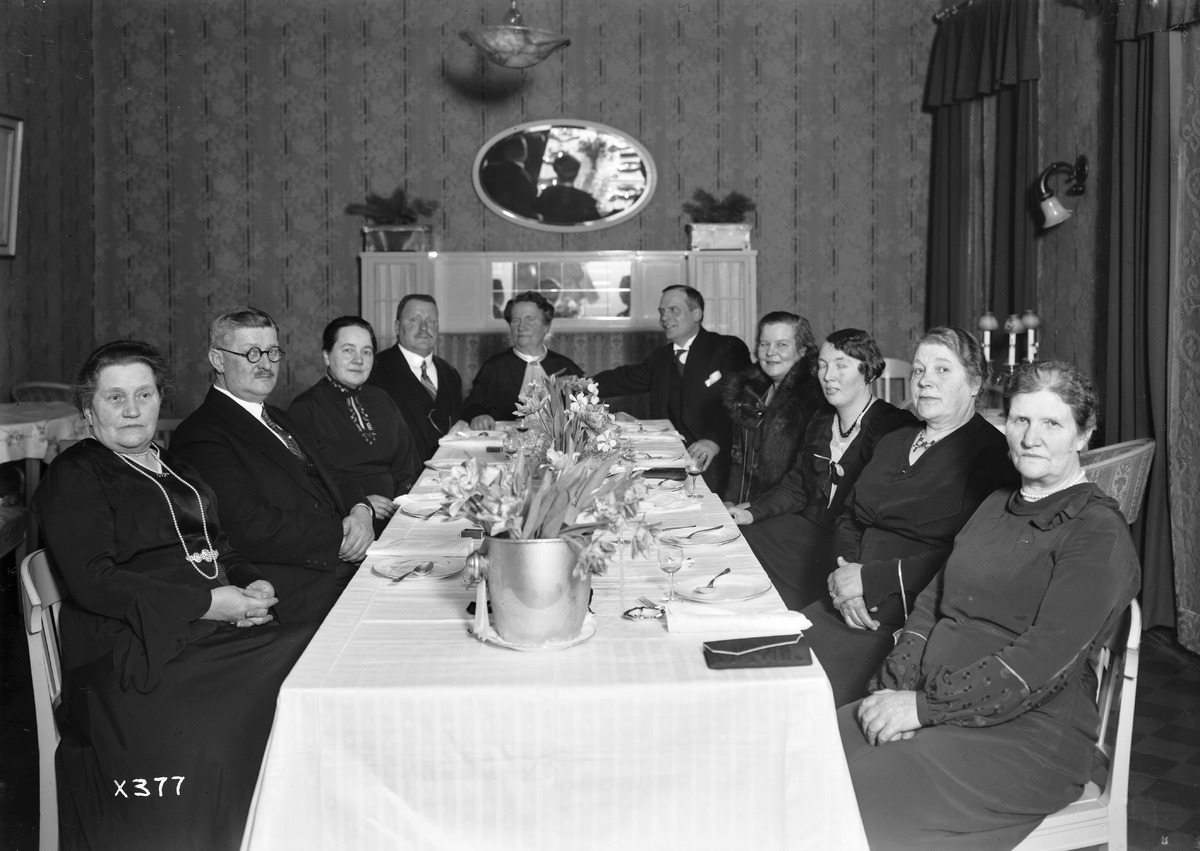
Ihmisiä illallispöydän ääressä
People at a dinner table
sisällön kuvaus: Ihmisiä illallispöydän ääressä 9.6.1934. content description: People at a dinner table on June 9, 1934.
Vuosi: 1934
Paikka: , Suomi, Suomi
Aiheet: ryhmäkuva; illalliset; päivälliset; dinners